Belarus–United States relations

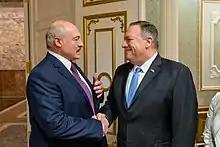
Lukashenko with U.S. Secretary of State Mike Pompeo in 2020

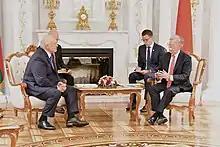
Lukashenko with National Security Adviser John Bolton in 2019

Following the 2006 Belarusian presidential election, US introduced sanctions against Belarus individuals and companies for "the actions and policies... to undermine Belarus' democratic processes or institutions, manifested most recently in the fundamentally undemocratic March 2006 elections, to commit human rights abuses related to political repression, including detentions and disappearances, and to engage in public corruption including by diverting or misusing Belarusian public assets or by misusing public authority." The assets of said persons and companies in the US are frozen and transactions with them are prohibited.